Mercer Mall

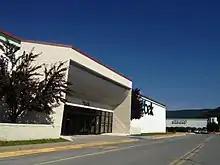
Exterior view of Mercer Mall, June 2013

Mercer Mall is a shopping mall serving Bluefield, West Virginia. Opened in 1980, the mall features J. C. Penney, Belk, Roses, Rural King, and Hobby Lobby, Five Below and seventy other store areas, the mall is at 100% capacity with a waiting list of 10 years. It is managed by Ershig Properties.